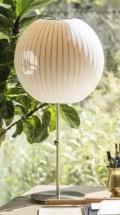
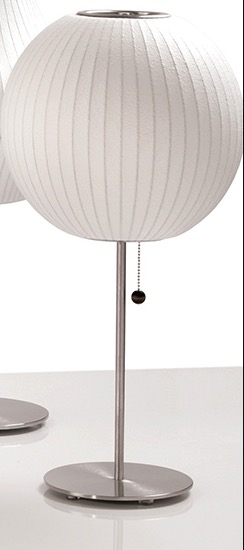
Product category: misc
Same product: yes